Mynydd Troed

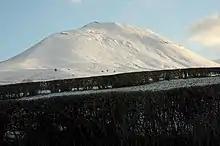
A snow-covered Mynydd Troed, viewed from the north

Mynydd Troed is a hill in the Black Mountains of the Brecon Beacons National Park in Powys, south Wales. Its name literally translates to "Foot Mountain," based how it appears when viewed from the Allt Mawr ridge.